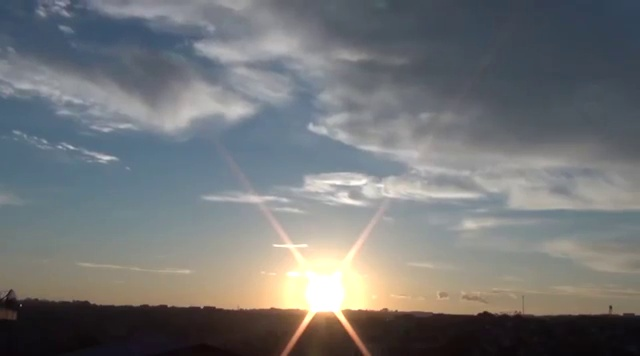
Fire: no
Smoke: no